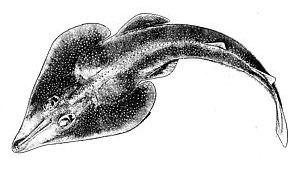
Voici les listes des espèces de poissons de mer et d'eau douce signalées en Guyane. Certaines espèces classées en poissons de mer peuvent se retrouver dans les fleuves ou les marais, mais effectuent une partie de leur cycle en mer.